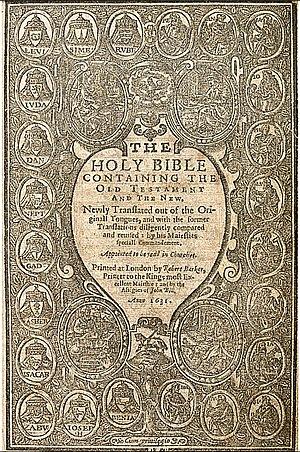
On désigne sous le nom de Bible vicieuse ou Bible perverse la réédition de la Bible du roi Jacques publiée en 1631, à Londres, par Robert Barker et Martin Lucas, imprimeurs royaux.